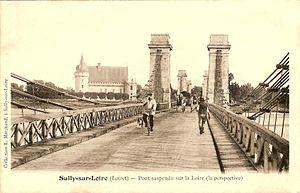
Carte postale du pont suspendu de Sully-sur-Loire, Loiret, Centre, France
Le pont suspendu de Sully-sur-Loire est un pont suspendu français qui franchissait la Loire entre Sully-sur-Loire et Saint-Père-sur-Loire dans le département du Loiret et la région Centre-Val de Loire.
Le pont de Sully-sur-Loire est un pont à poutres français qui franchit la Loire entre Sully-sur-Loire et Saint-Père-sur-Loire, dans le département du Loiret et la région Centre.